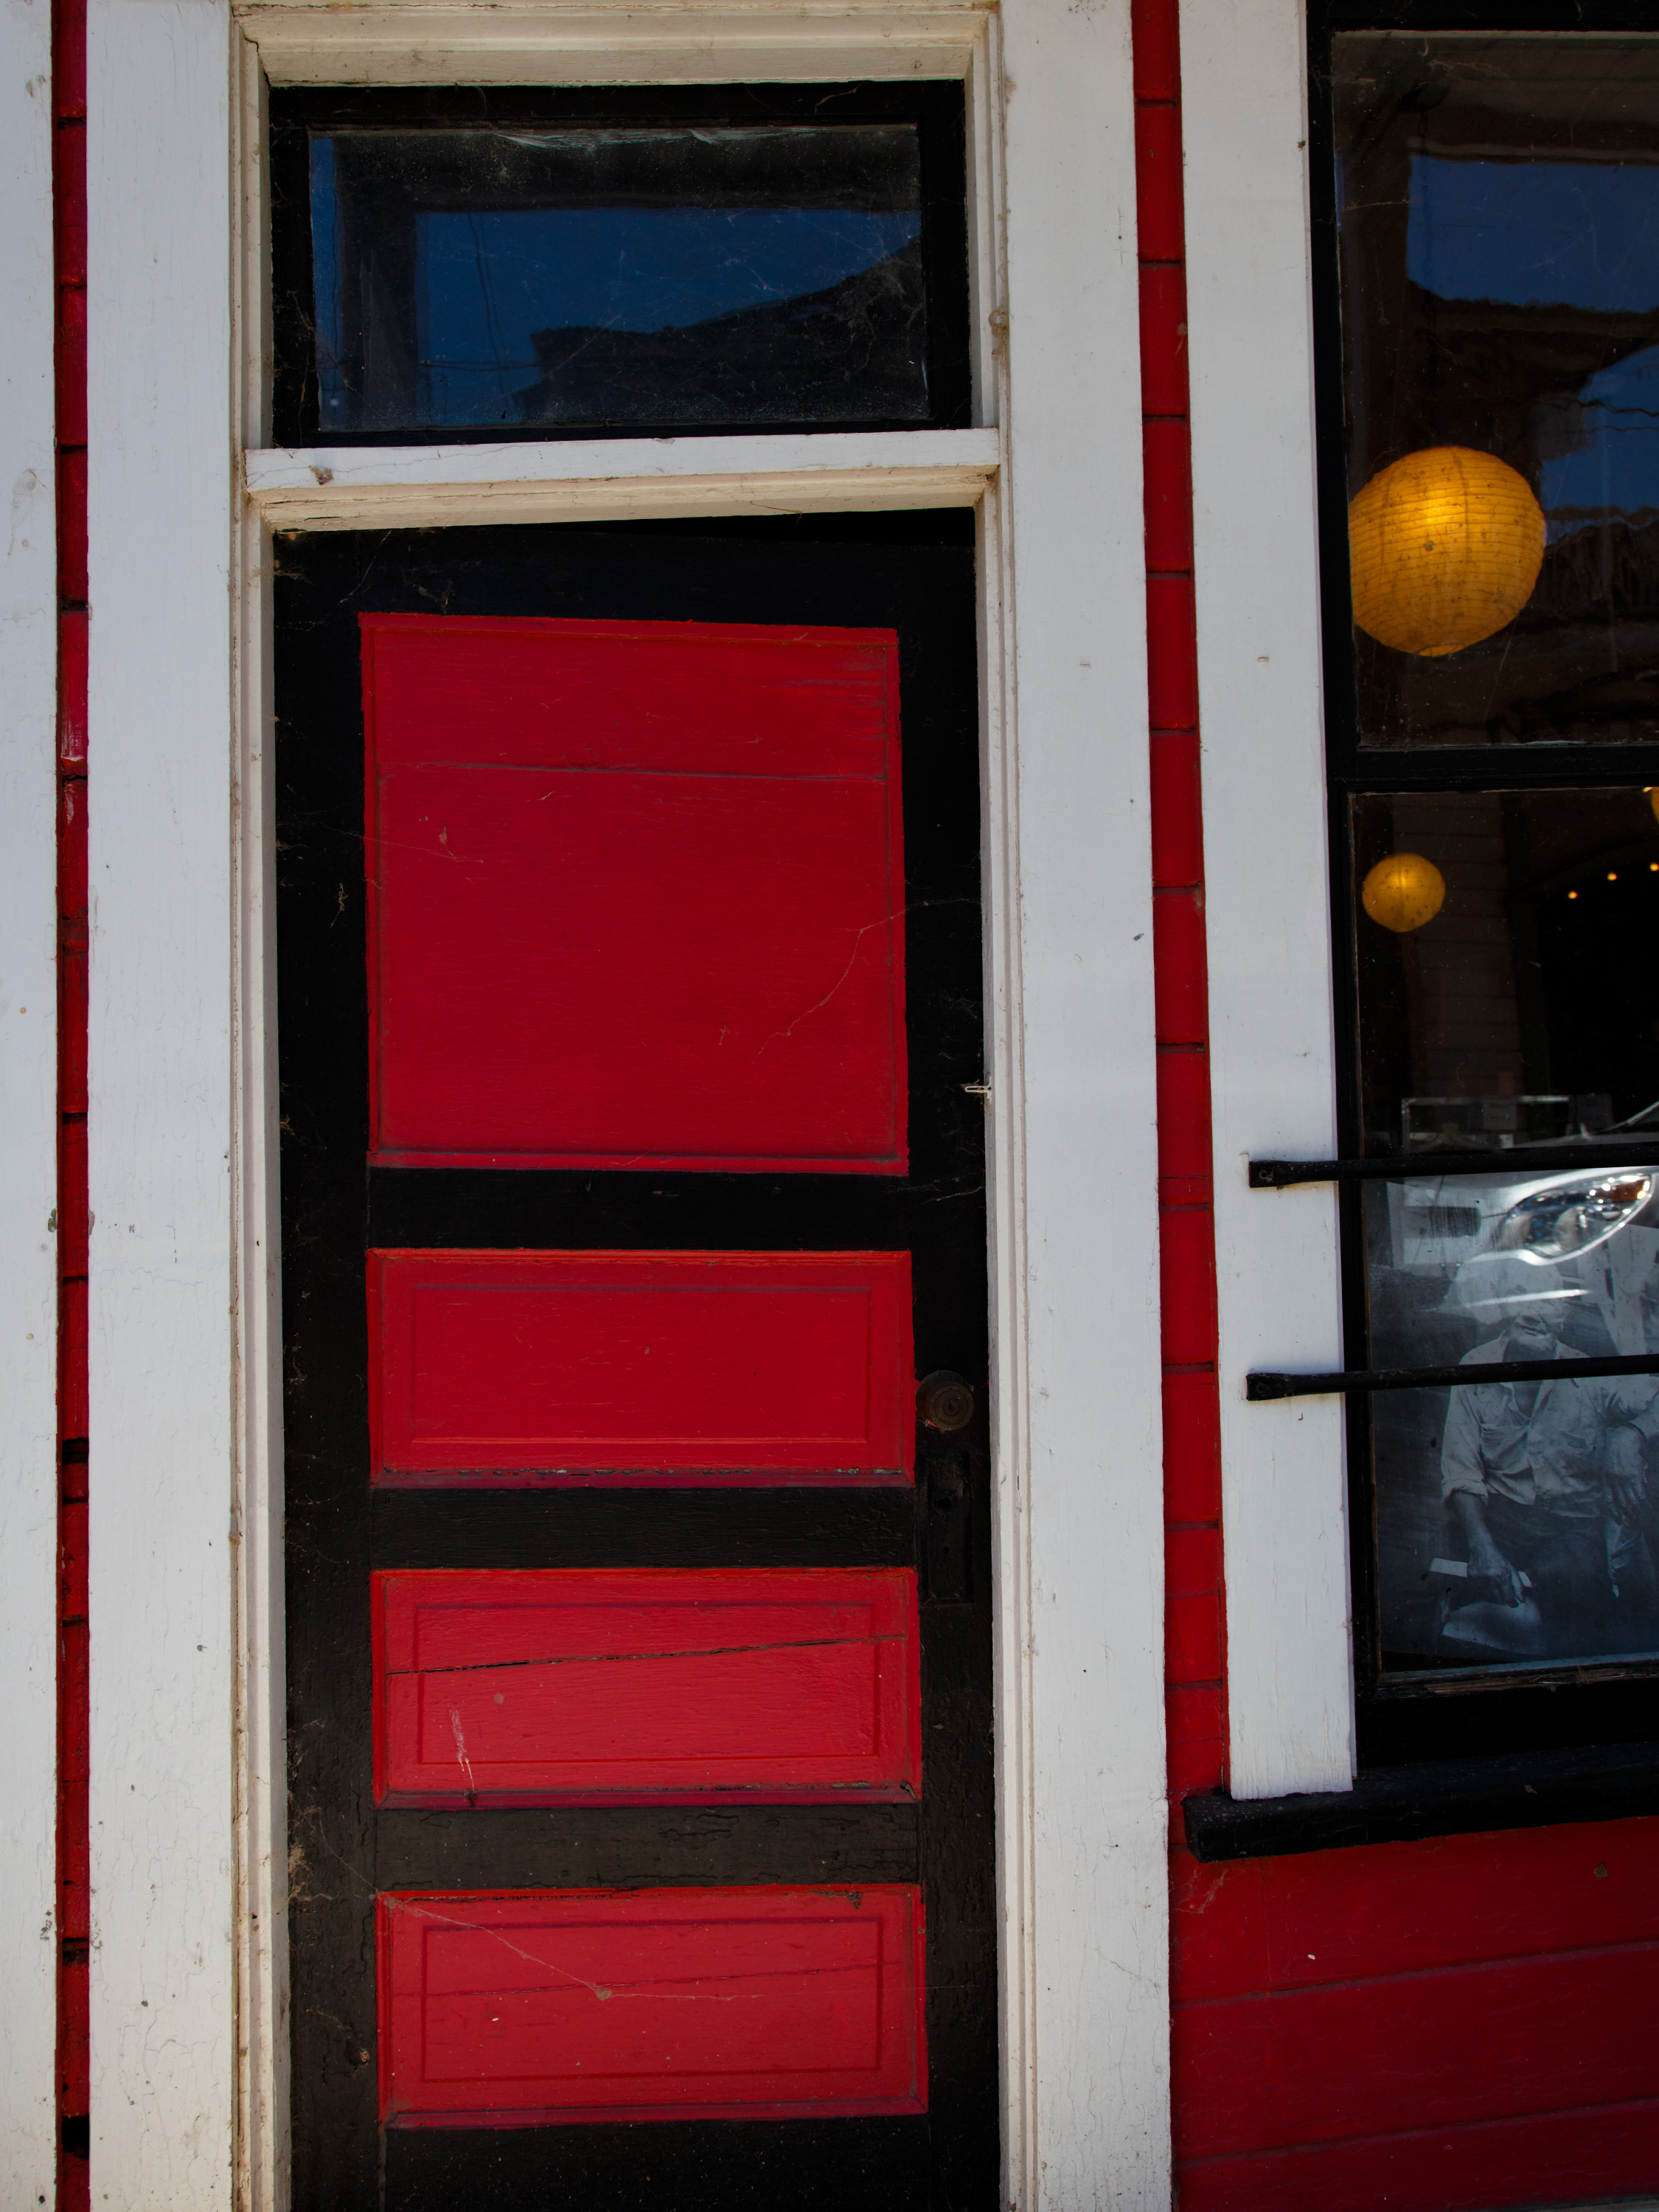
wood, window, wall, chinese, red, color, blue, furniture, door, california, tradition, sacramento, locke, han, reddoor, window covering